Liubov Shpak

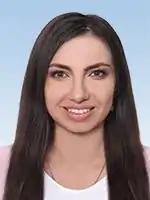
Official portrait, 2019

Liubov Oleksandrivna Shpak (born 19 August 1980) is a Ukrainian politician currently serving as a People's Deputy of Ukraine from Ukraine's 194th electoral district, consisting of the city of Cherkasy. She is a member of Servant of the People.